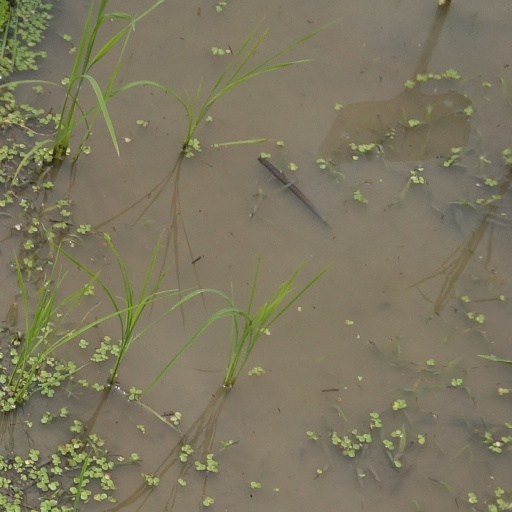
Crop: rice